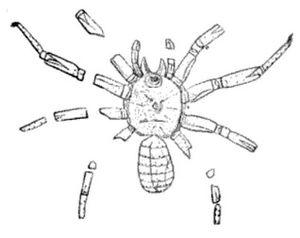
Arthrolycosa est un genre fossile d'araignées de la famille des Arthrolycosidae.
Les Arthrolycosidae sont une famille d'araignées fossiles.